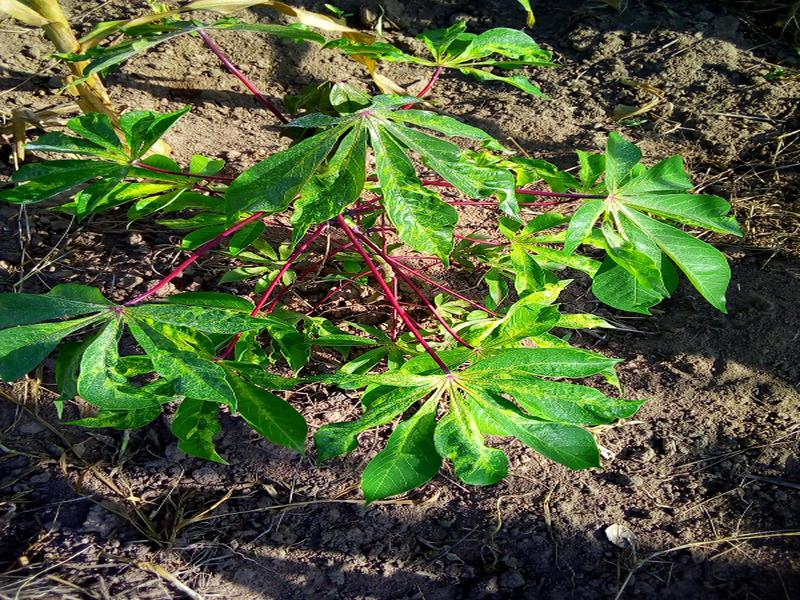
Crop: cassava
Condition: mosaic_disease